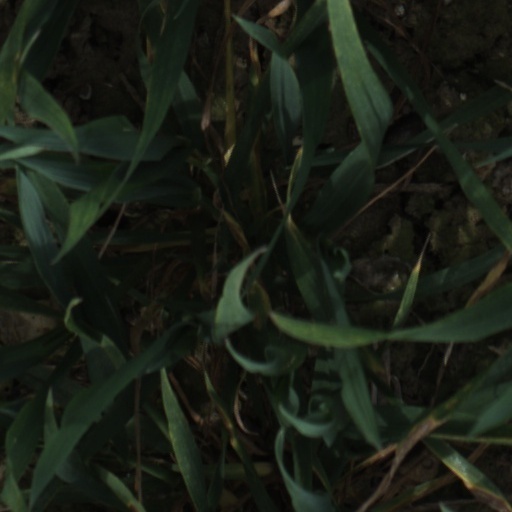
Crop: wheat